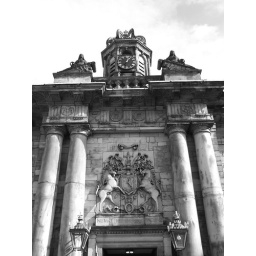
The clock tower just above the door to Holyrood.